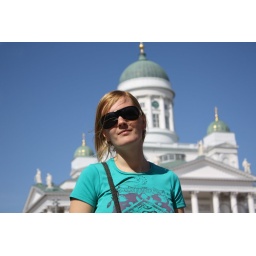
Sigi standing in Senate Square in front of the blindingly white Lutheran Cathedral with green domes.